Chennai–Bangalore Double Decker Express

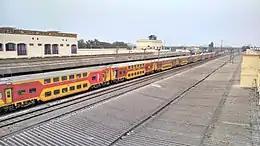
Chennai–Bangalore AC Double Decker Express at Vellore

The 22625/22626 MGR Chennai Central - KSR Bengaluru AC Double Decker Express train has eight AC Chair cars, five non-AC second-class reserved coaches and two power cars.